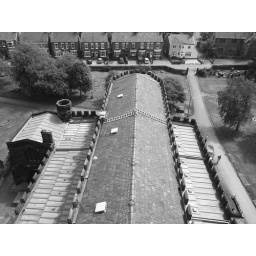
main church roof from tower - over the centraland side ailes